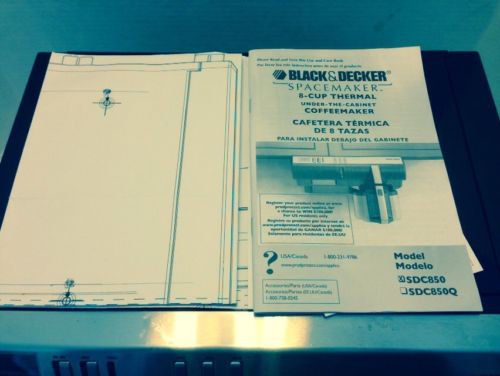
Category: coffee maker